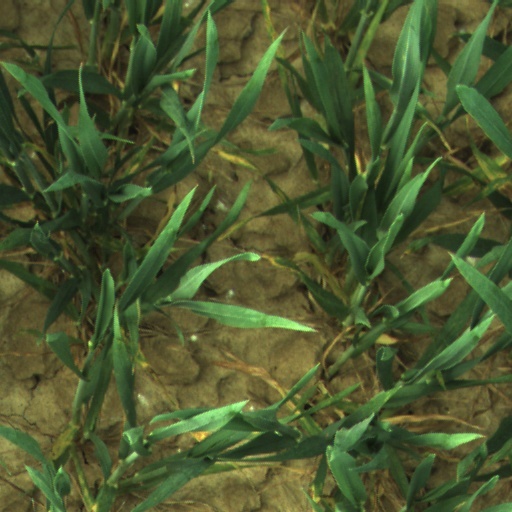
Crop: wheat